Crack in the Mirror

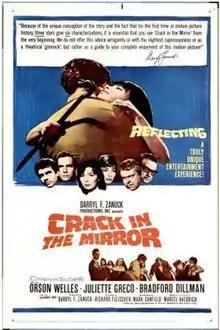
Theatrical release poster

Crack in the Mirror is a 1960 American drama film directed by Richard Fleischer. The three principal actors, Orson Welles, Juliette Gréco, and Bradford Dillman, play dual roles in two interconnected stories as the participants in two love triangles. The script was credited to by producer Darryl F. Zanuck (under his frequent pseudonym "Mark Canfield"), but in his 1993 autobiography "Just Tell Me When to Cry", Fleischer revealed that it was ghostwritten by the blacklisted Jules Dassin.